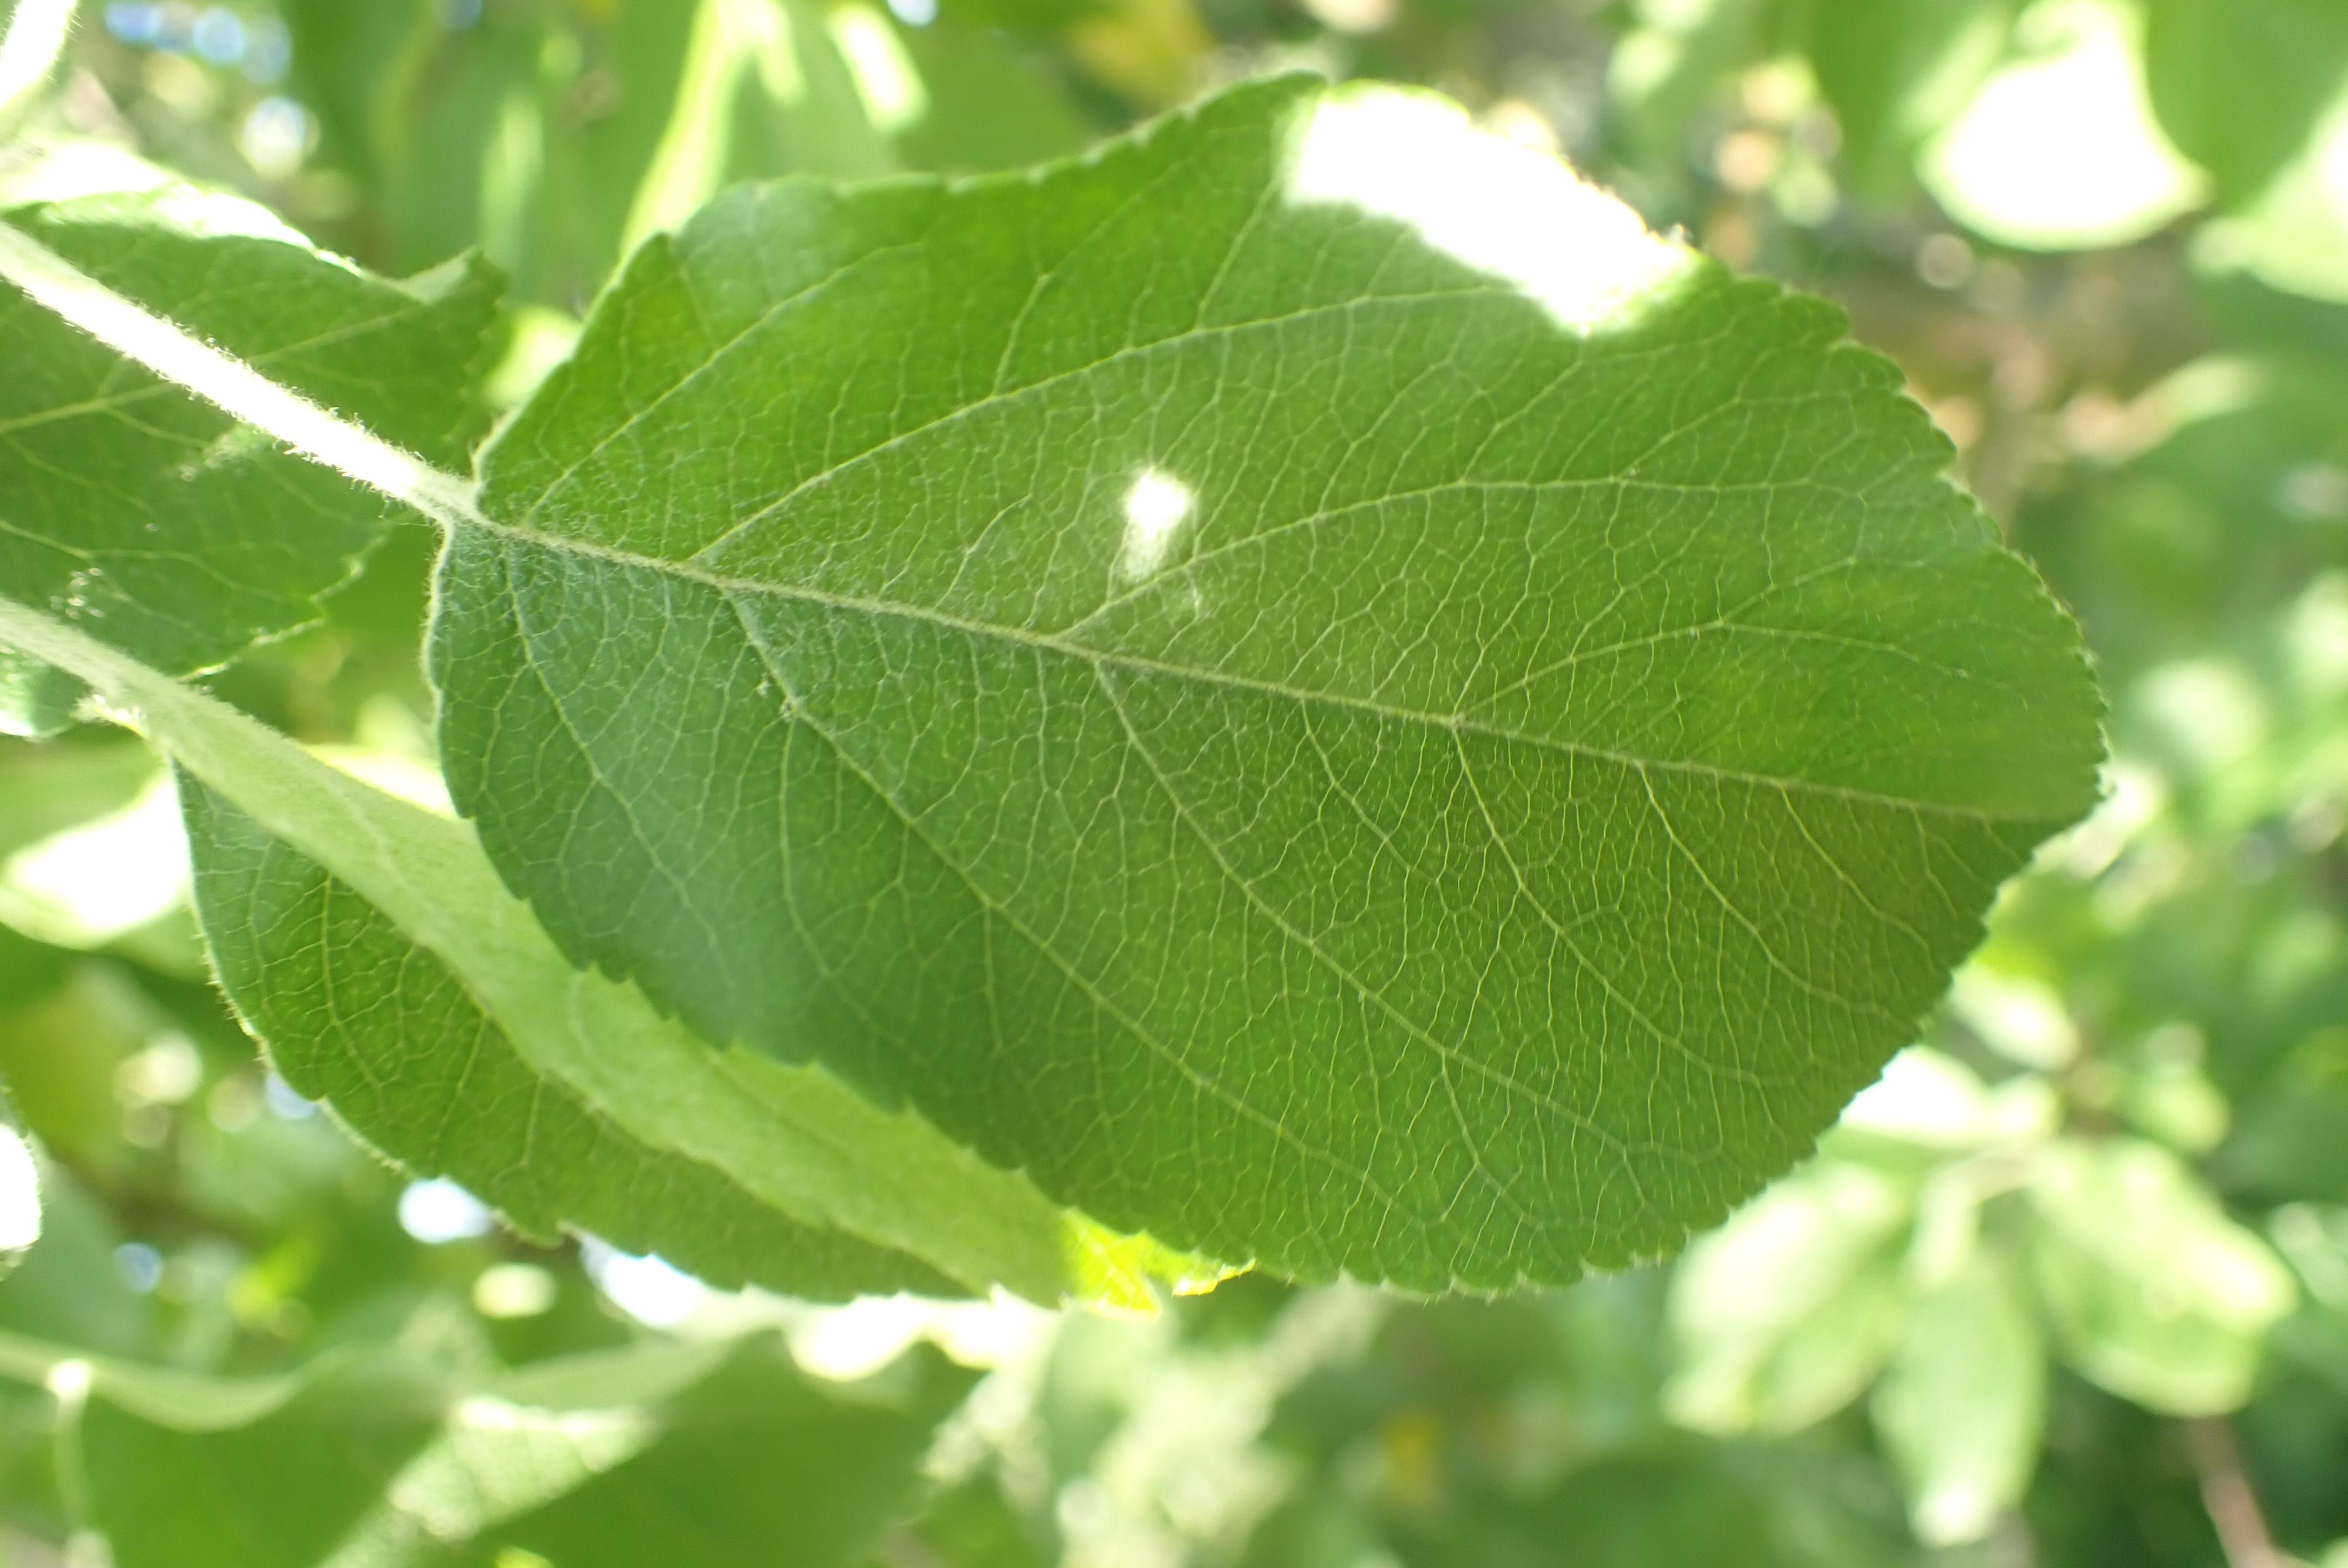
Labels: healthy